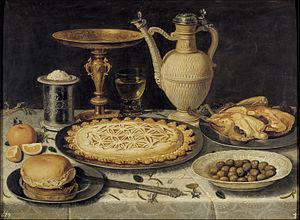
Tableau appartenant à une série de quatre toiles conservées au Musée du Prado à Madrid, en Espagne. Les trois autres portent la date de 1611.